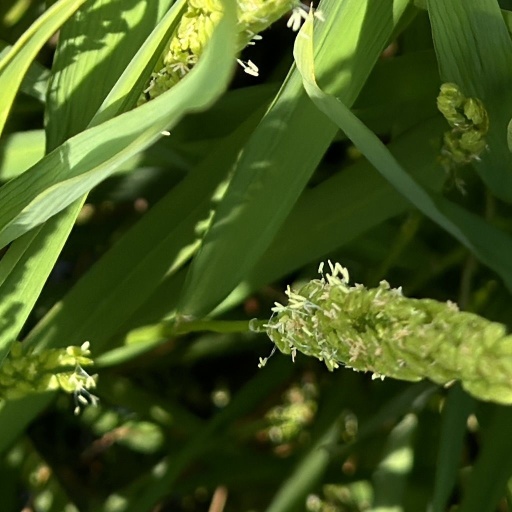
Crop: rice